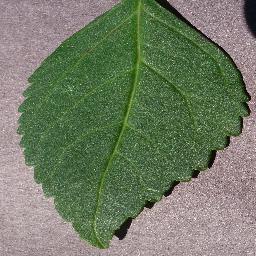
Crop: cherry
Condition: (including_sour)_healthy